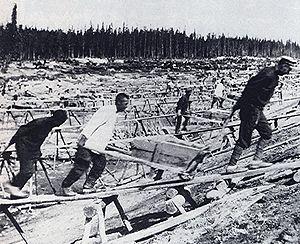
Le canal de la mer Blanche est un canal reliant la mer Blanche à la mer Baltique près de Saint-Pétersbourg faisant partie du système des Cinq-Mers, officiellement le réseau unifié de voies navigables de grande profondeur en Russie d'Europe.
La dékoulakisation est une campagne de répression en Union soviétique, dirigée contre les koulaks pendant la dictature de Joseph Staline, de 1929 à 1933. Cette politique se caractérisait par des emprisonnements, des confiscations, des exécutions et des déportations de masse.
Le Goulag est l’organisme central gérant les camps de travail forcé en Union soviétique. La police politique placée à la tête du système pénal développa le Goulag comme instrument de terreur et d'expansion industrielle. Cette administration pénitentiaire connut une croissance constante jusqu'à la mort de Staline, à mesure que de nouveaux groupes étaient incarcérés et déportés, et que ses prérogatives économiques se développaient.